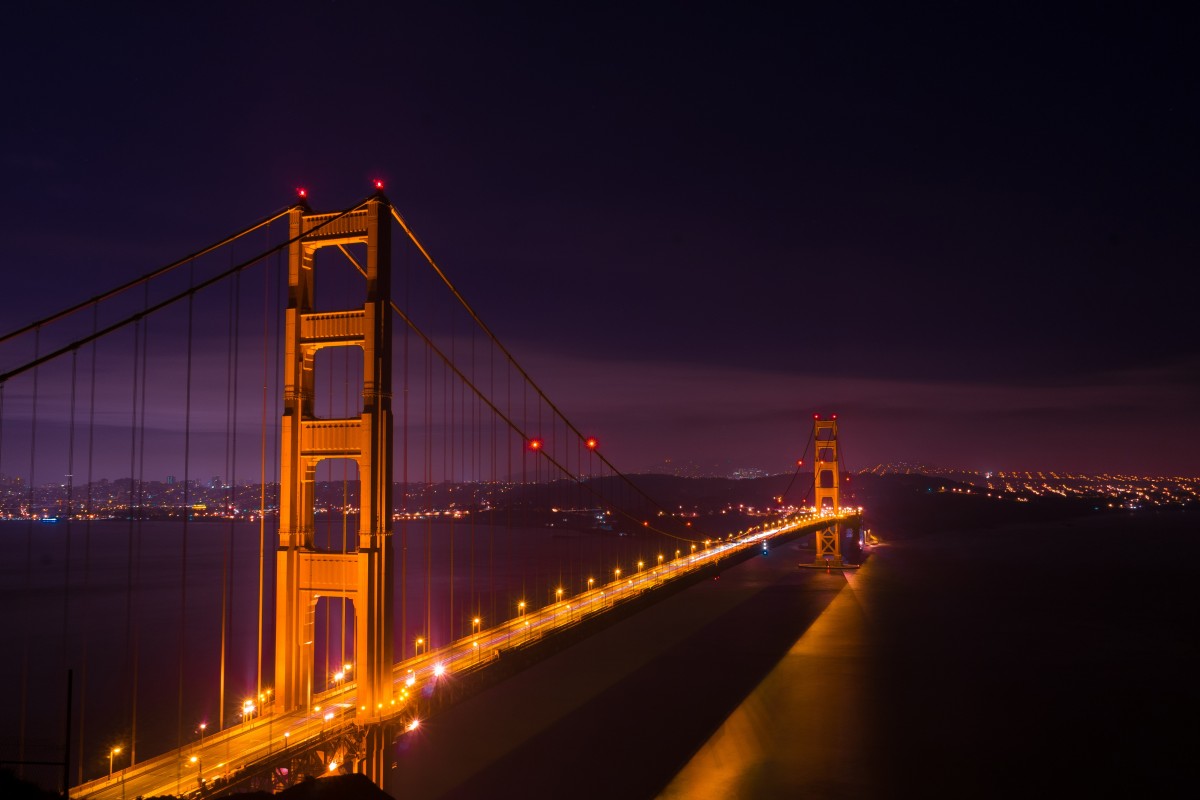
Tags: dawn, city, cityscape, golden gate bridge, san francisco, dusk, evening, tower, landmark, darkness, street light